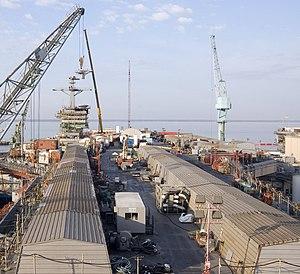
Le chantier naval Newport News Shipbuilding ou NNS, connu de 2001 à 2011 sous le nom de chantier naval Northrop Grumman de Newport News, est un important site de construction navale, situé à Newport News, à l'embouchure de la James River, dans l'État de Virginie. Fondé en 1886, ce site industriel est le principal chantier naval privé des États-Unis. Après avoir été intégré au groupe Northrop Grumman en 2001, il dépend depuis 2011 d'une société regroupant les activités navales de ce groupe et nommée Huntington Ingalls Industries.